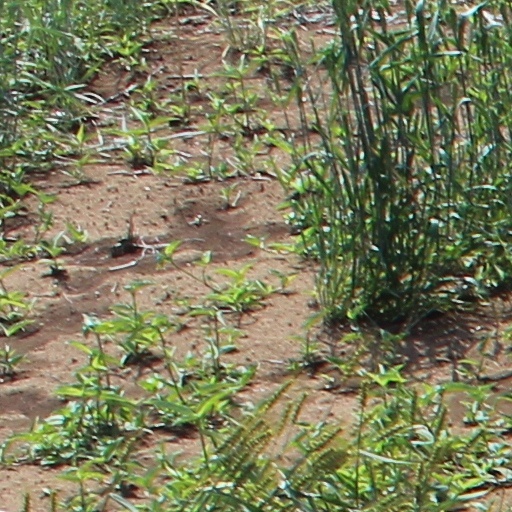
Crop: wheat